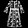
Label: Dress